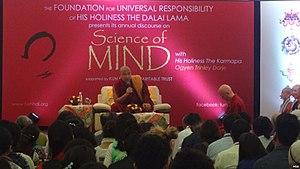
Orgyen Trinley Dorjé, né le 26 juin 1985 au village de Bakor dans la région de Lhatok, région autonome du Tibet, est reconnu par le 14ᵉ dalaï-lama, le gouvernement chinois et trois des quatre régents de l'école karma-kagyu comme le 17ᵉ karmapa, dirigeant cette école du bouddhisme tibétain. À la veille de l'an 2000, alors âgé de 14 ans, il s'enfuit du Tibet car il ne peut y poursuivre ses études religieuses convenablement et rejoint le dalaï-lama à Dharamsala en Inde. En 2008 et en 2014, il visite pour la première fois respectivement les États-Unis et l'Europe. Il est considéré comme le successeur spirituel potentiel le plus probable du 14ᵉ dalaï-lama.